Control-Alt-Delete

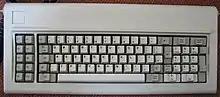
Original IBM PC 5150 keyboard: It is impossible to press Ctrl+Alt+Del with one hand only

The soft reboot function via keyboard was originally designed by David Bradley. Bradley, as the chief engineer of the IBM PC project and developer of the machine's ROM-BIOS, had originally used